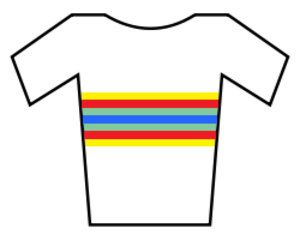
La 46ᵉ édition du Samyn a eu lieu le 4 mars 2015. La course fait partie du calendrier UCI Europe Tour 2015 en catégorie 1.1. C'est également la première épreuve de la Lotto Wallonia Cup 2015.
La 84ᵉ édition du Critérium international a eu lieu du 28 au 29 mars 2015. La course fait partie du calendrier UCI Europe Tour 2015 en catégorie 2.HC.
Les championnats de Namibie de cyclisme sur route sont organisés tous les ans.
L'équipe cycliste Israel Start-Up Nation est une équipe cycliste israélienne, qui court avec une licence d'UCI WorldTeam. Elle est créée en 2015 avec le statut d'équipe continentale.